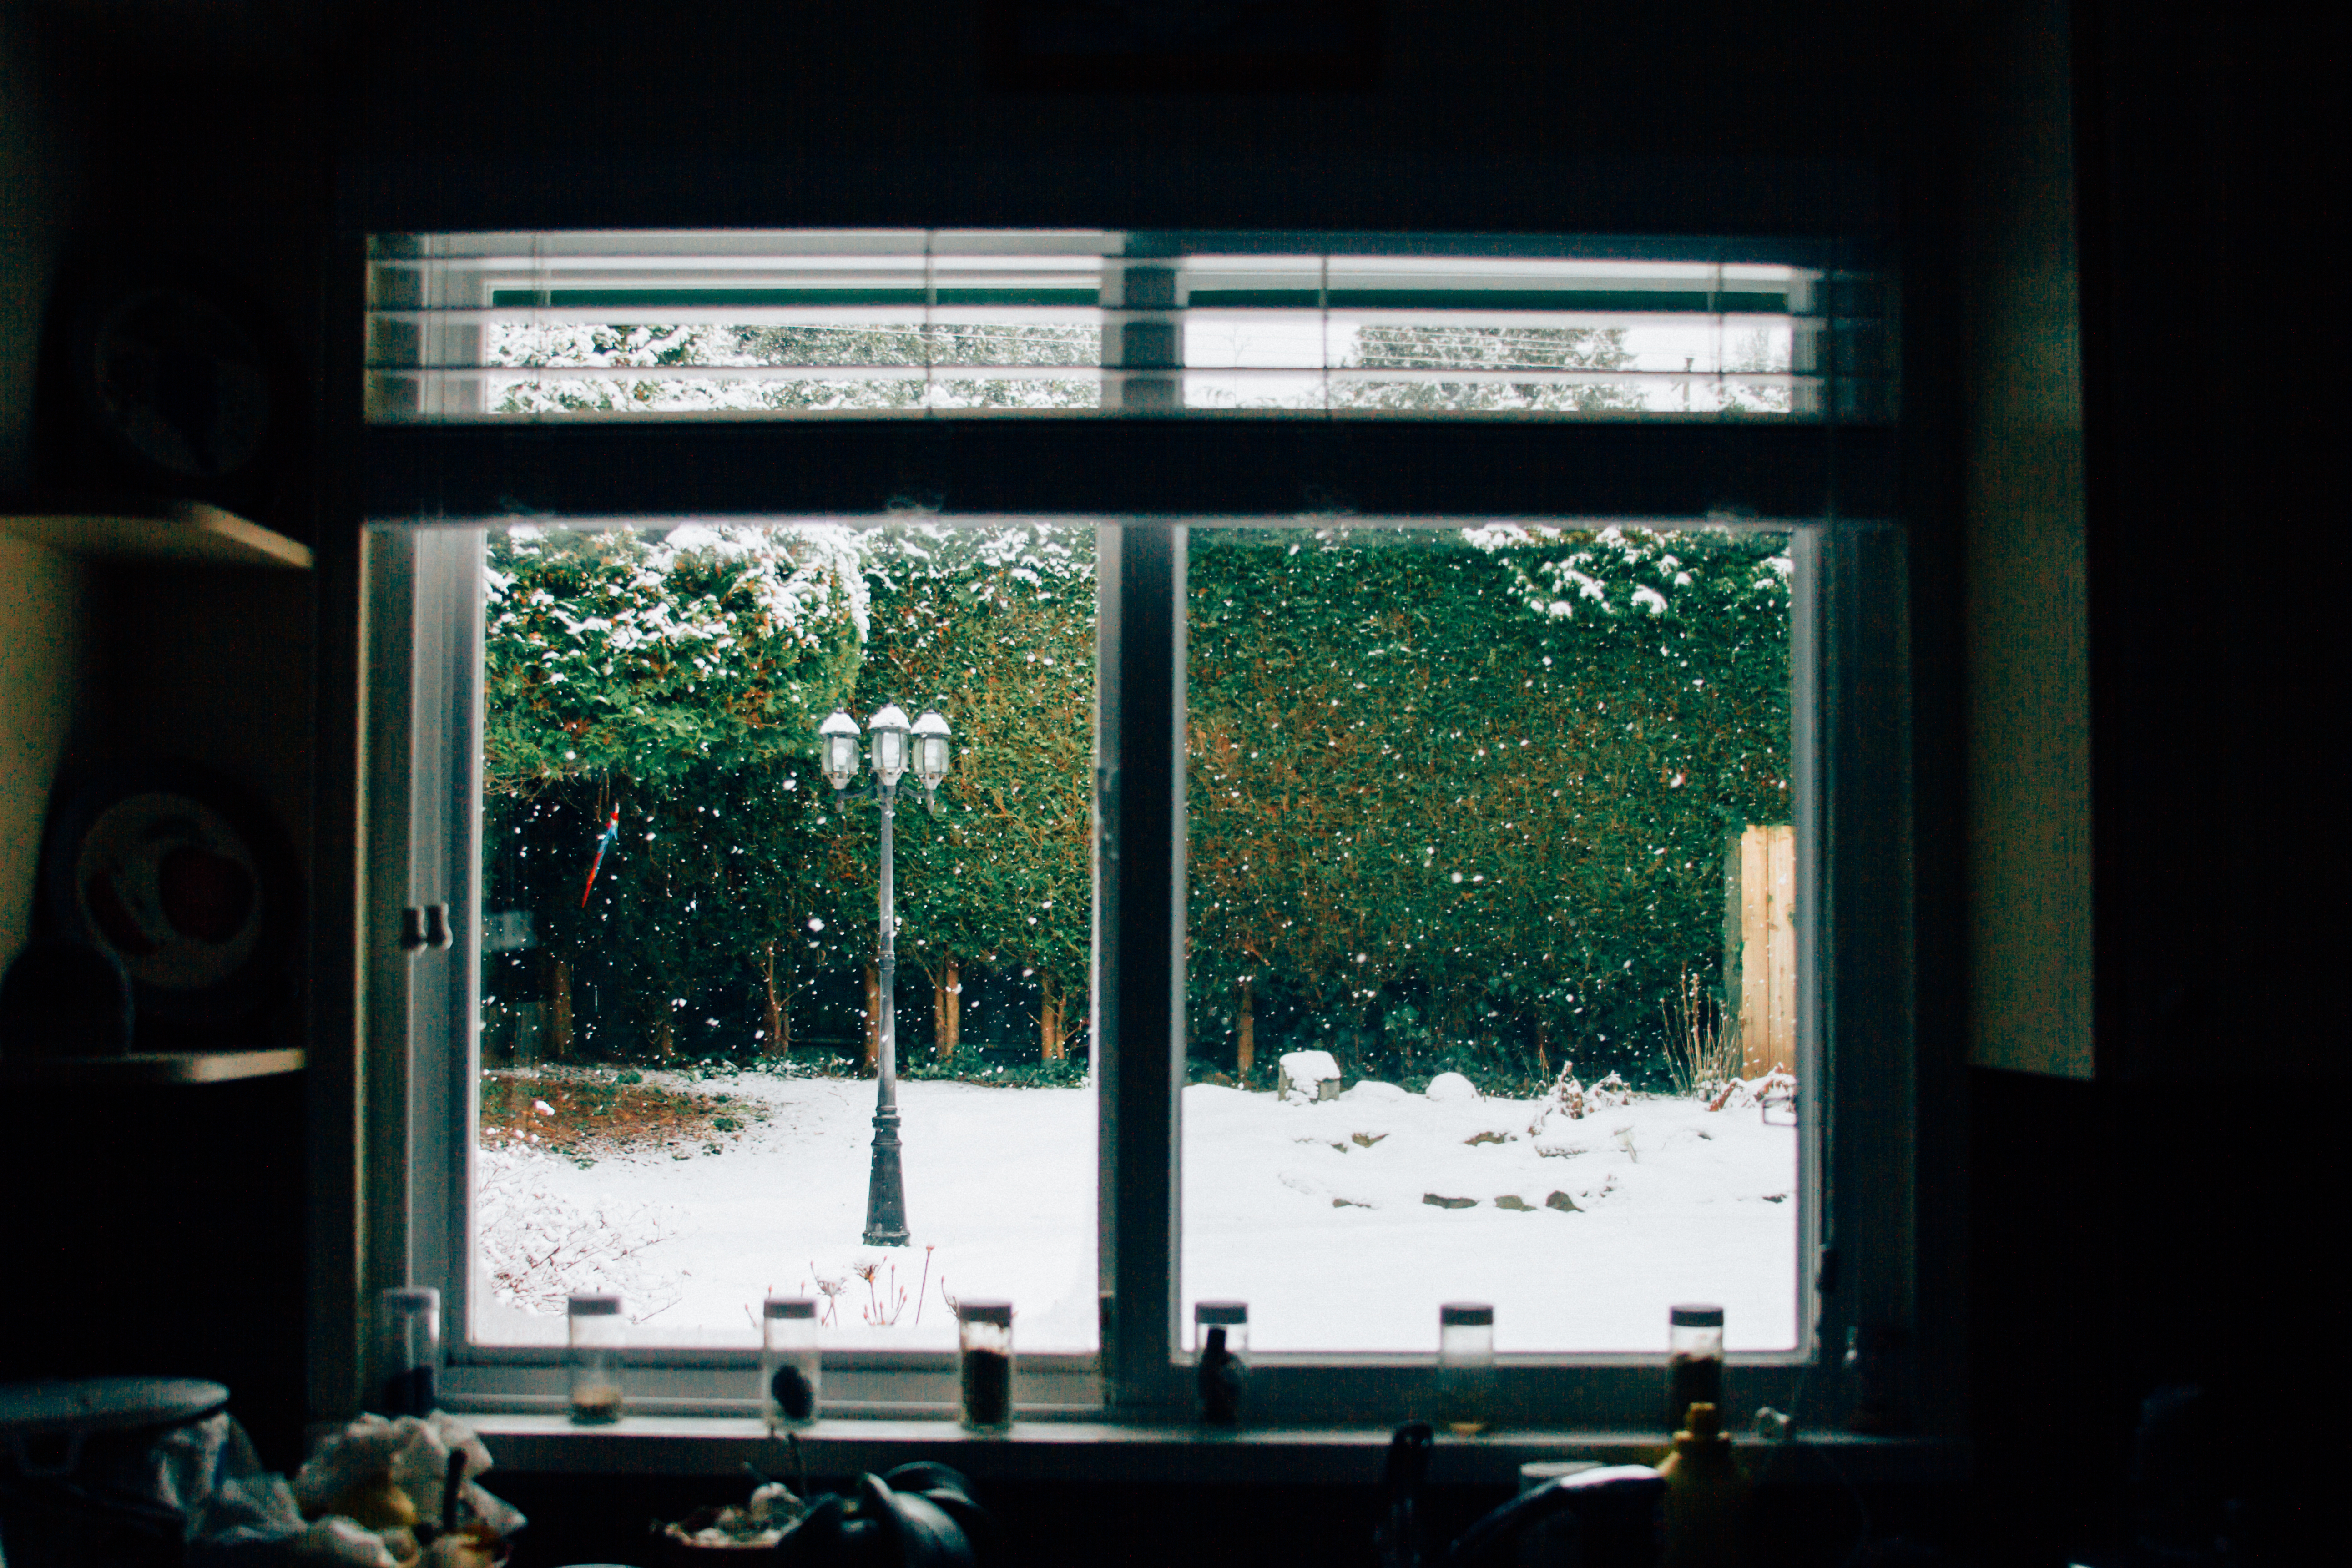
window, glass, wall, lamp post, lighting, snowflake, interior design, design, blinds, sill, shape, window covering